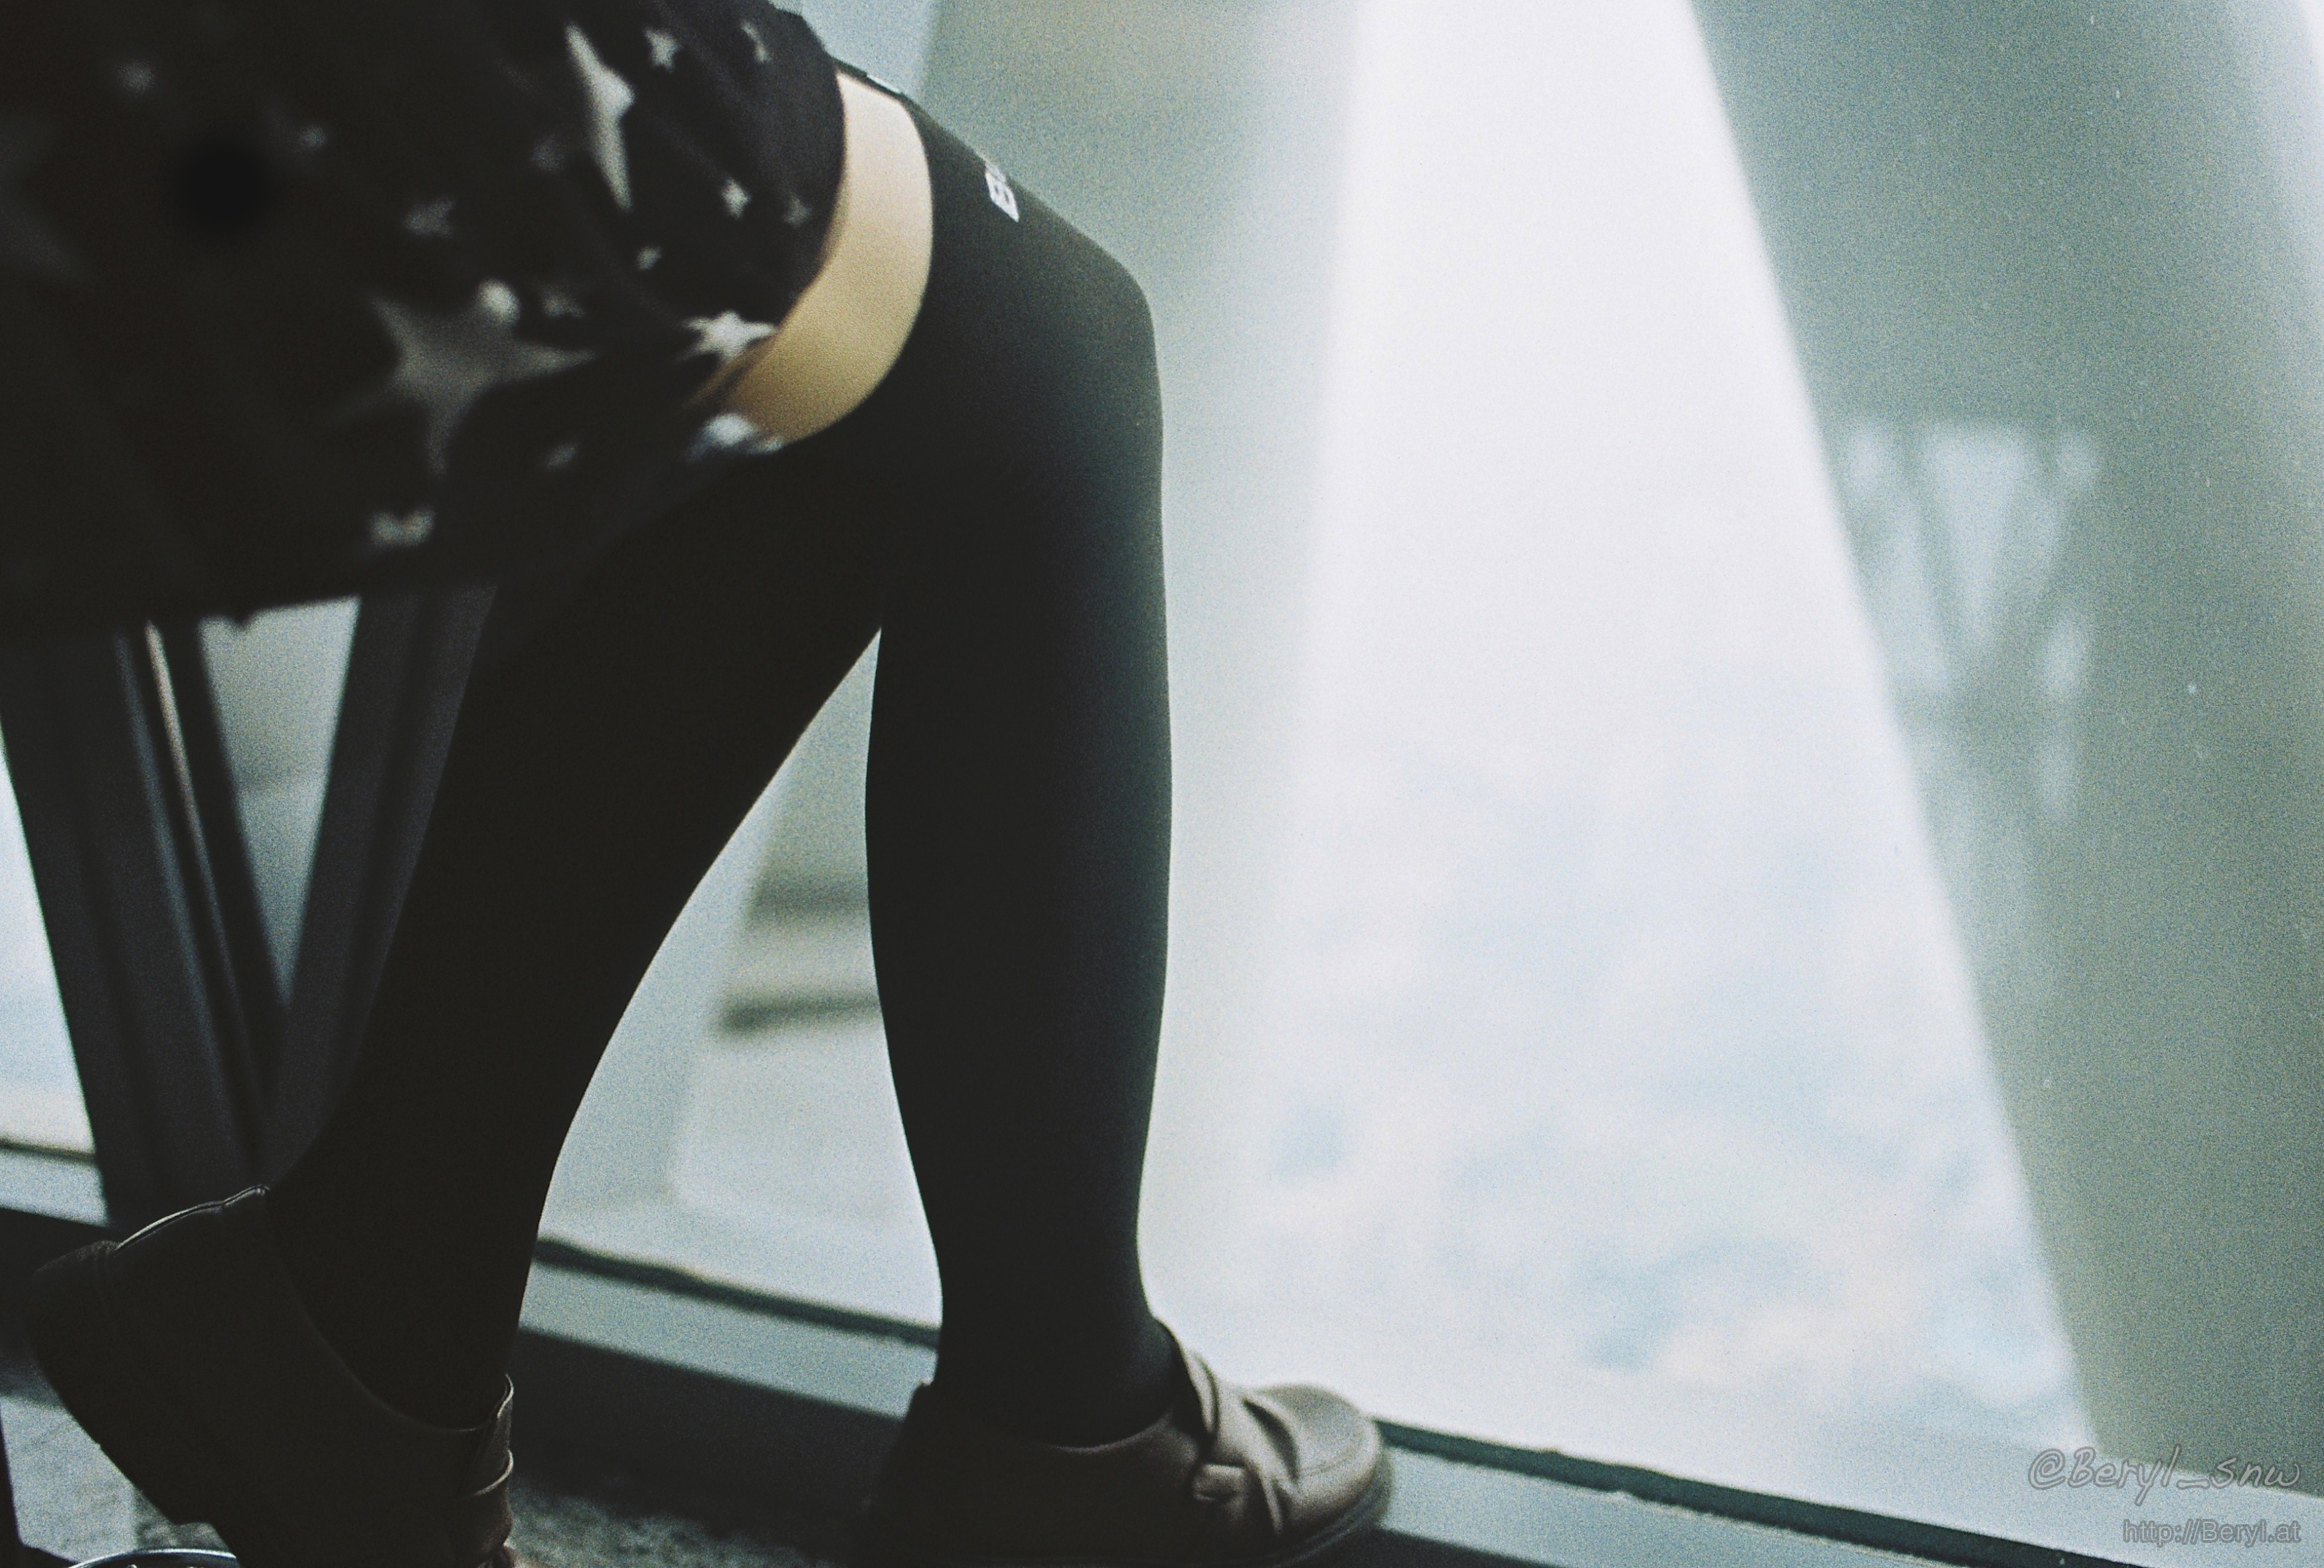
shoe, girl, white, cute, film, analog, asian, leg, model, chinese, tattoo, indoor, fashion, nikon, clothing, black, arm, human body, shoes, 35mm, legs, thigh, footwear, faceless, kodak, nikkor, socks, tights, pantyhose, knee, kneehigh, bunny, f3, ai35mmf2, 200, vantage, colorplus200, cantontower, bunnies, photo shoot, high heeled footwear